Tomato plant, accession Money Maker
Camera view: horizontal (90 deg, fisheye); turntable rotation: 150 degrees
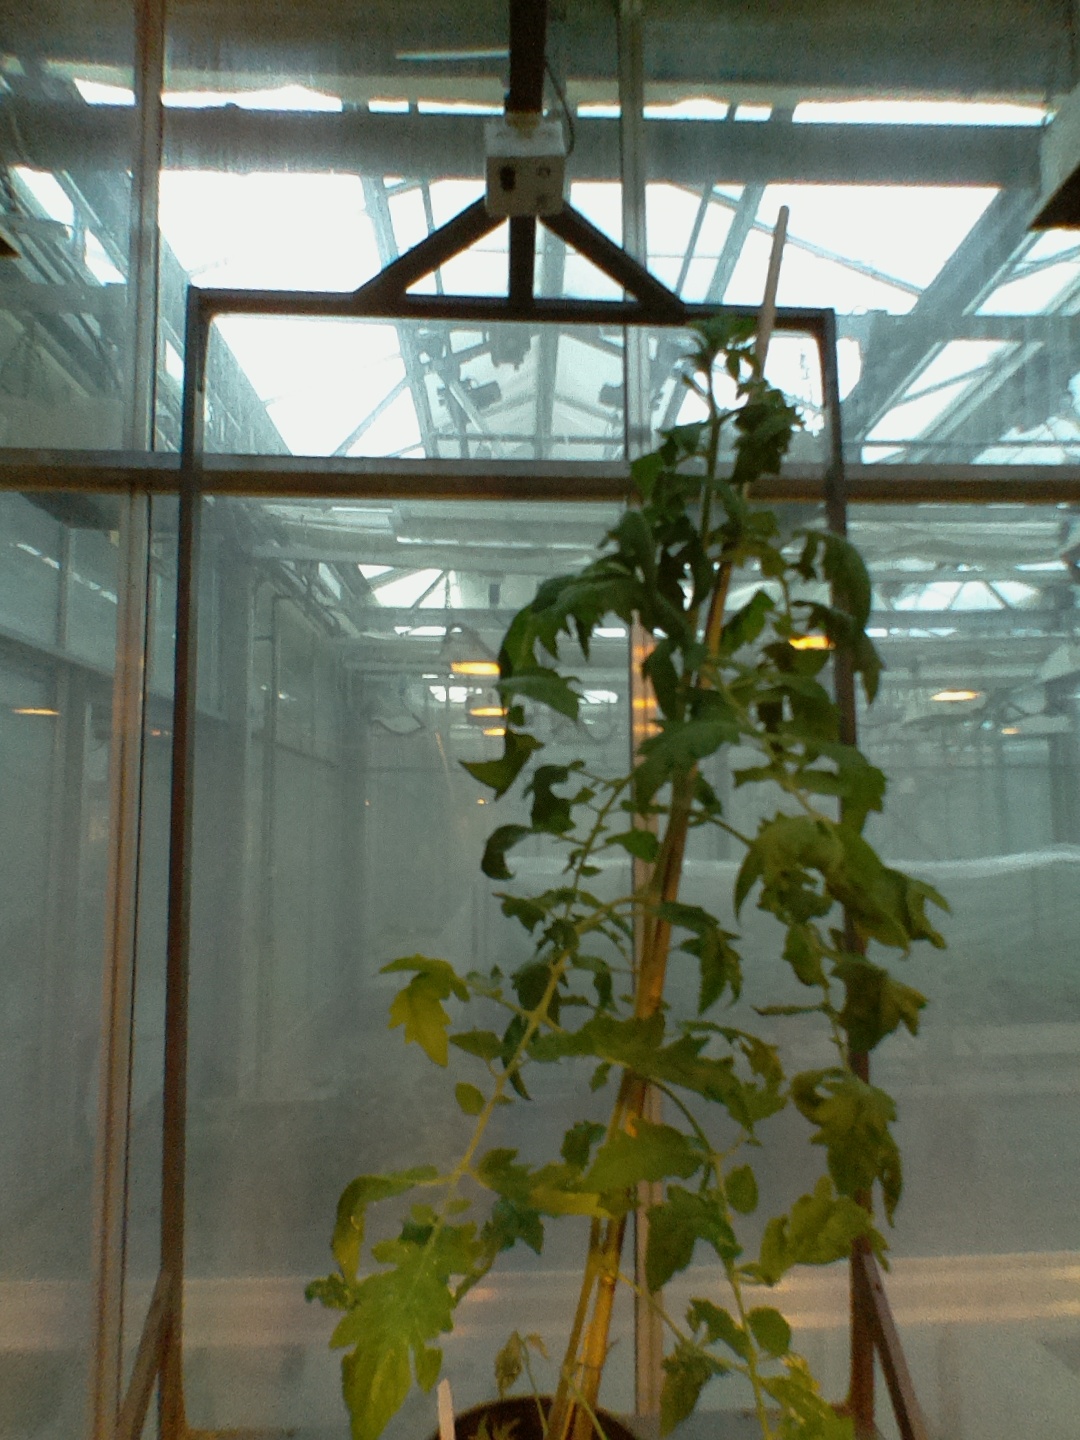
BBCH growth stage 55: 5 inflorescences visible